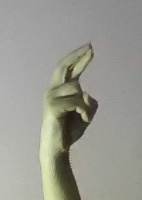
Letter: zay